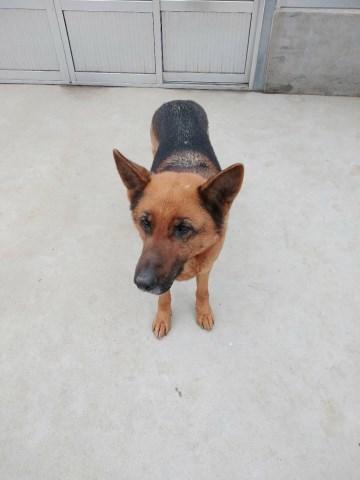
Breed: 211-n000018-German_shepherd